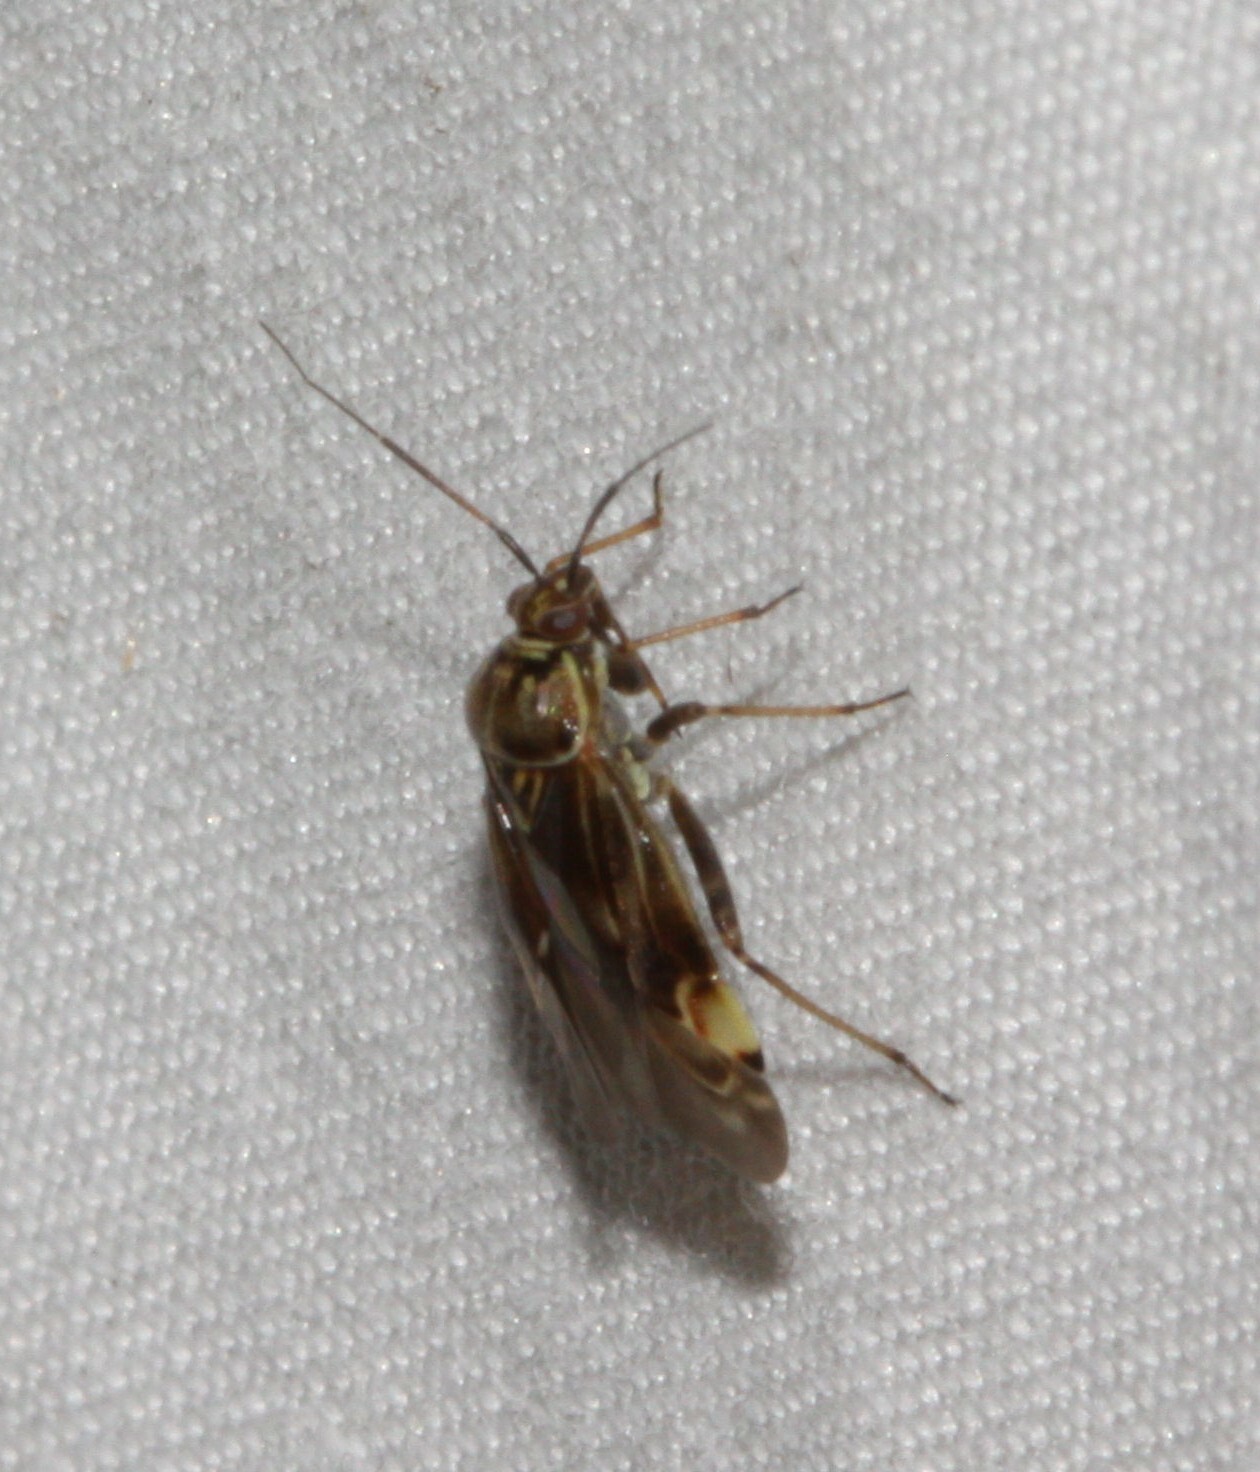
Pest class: lygus_bug